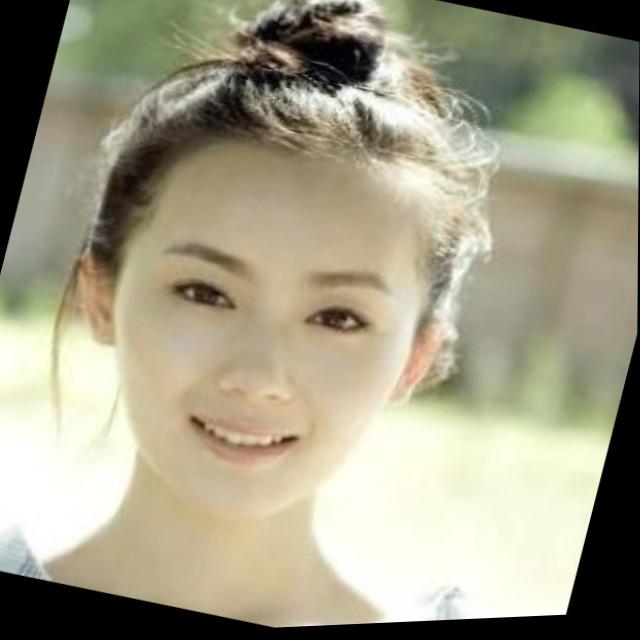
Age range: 21-44